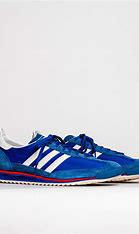
Brand: Adidas
Model: SL 72